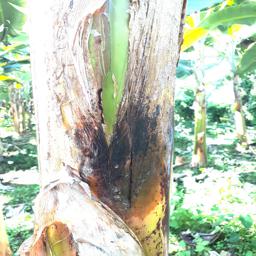
Label: PSEUDOSTEM WEEVIL